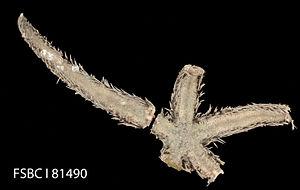
Les Luidia sont un genre d'étoiles de mer, le seul de la famille des Luidiidae.